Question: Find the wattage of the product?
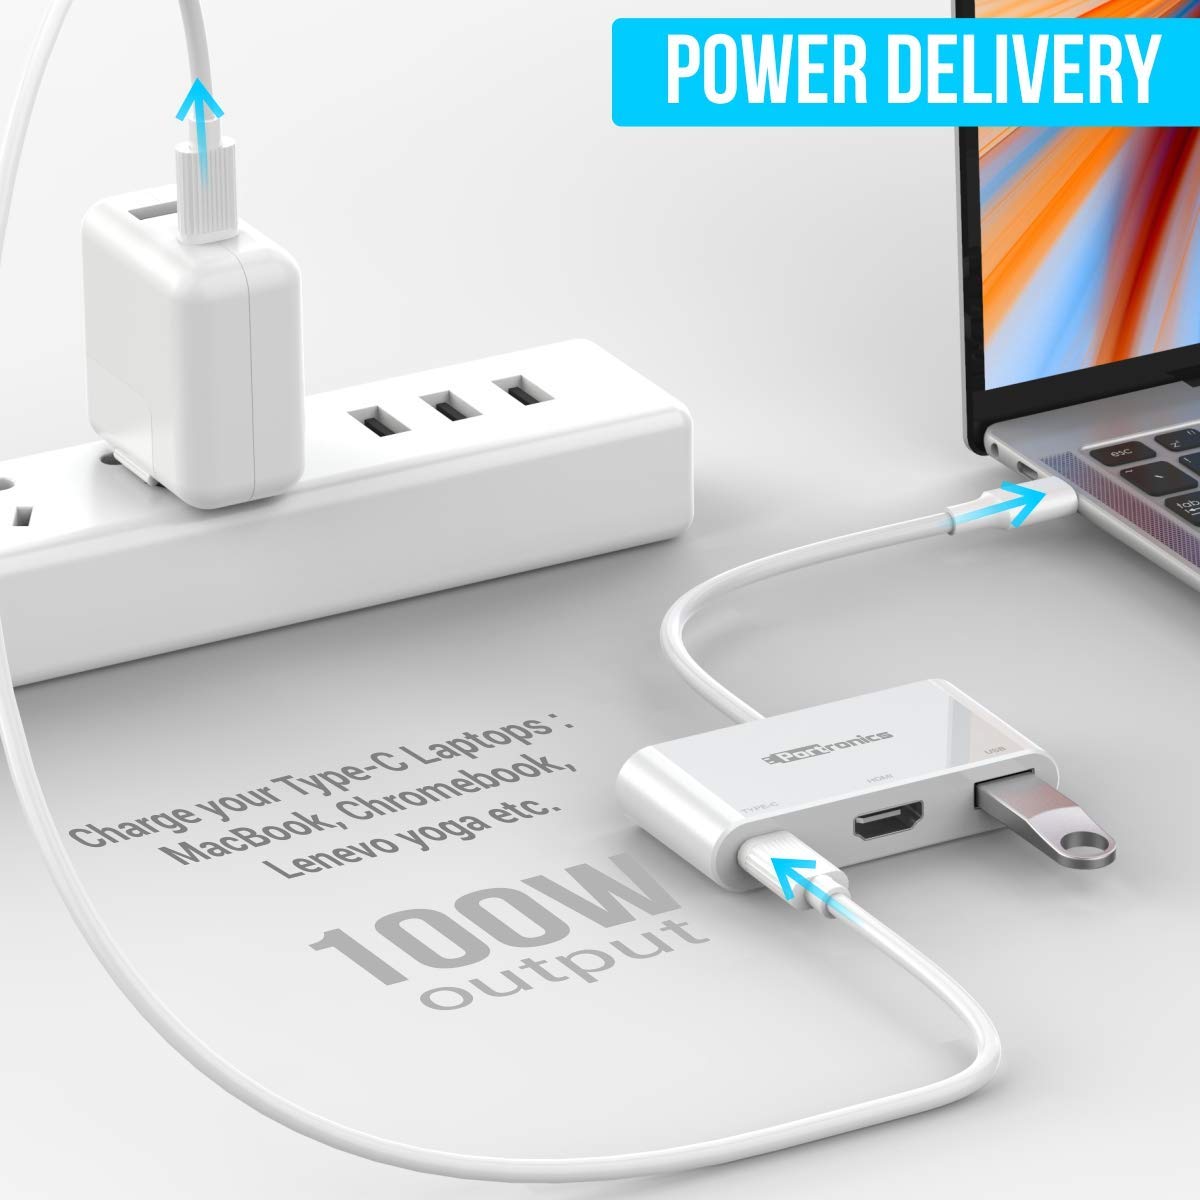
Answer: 100.0 watt